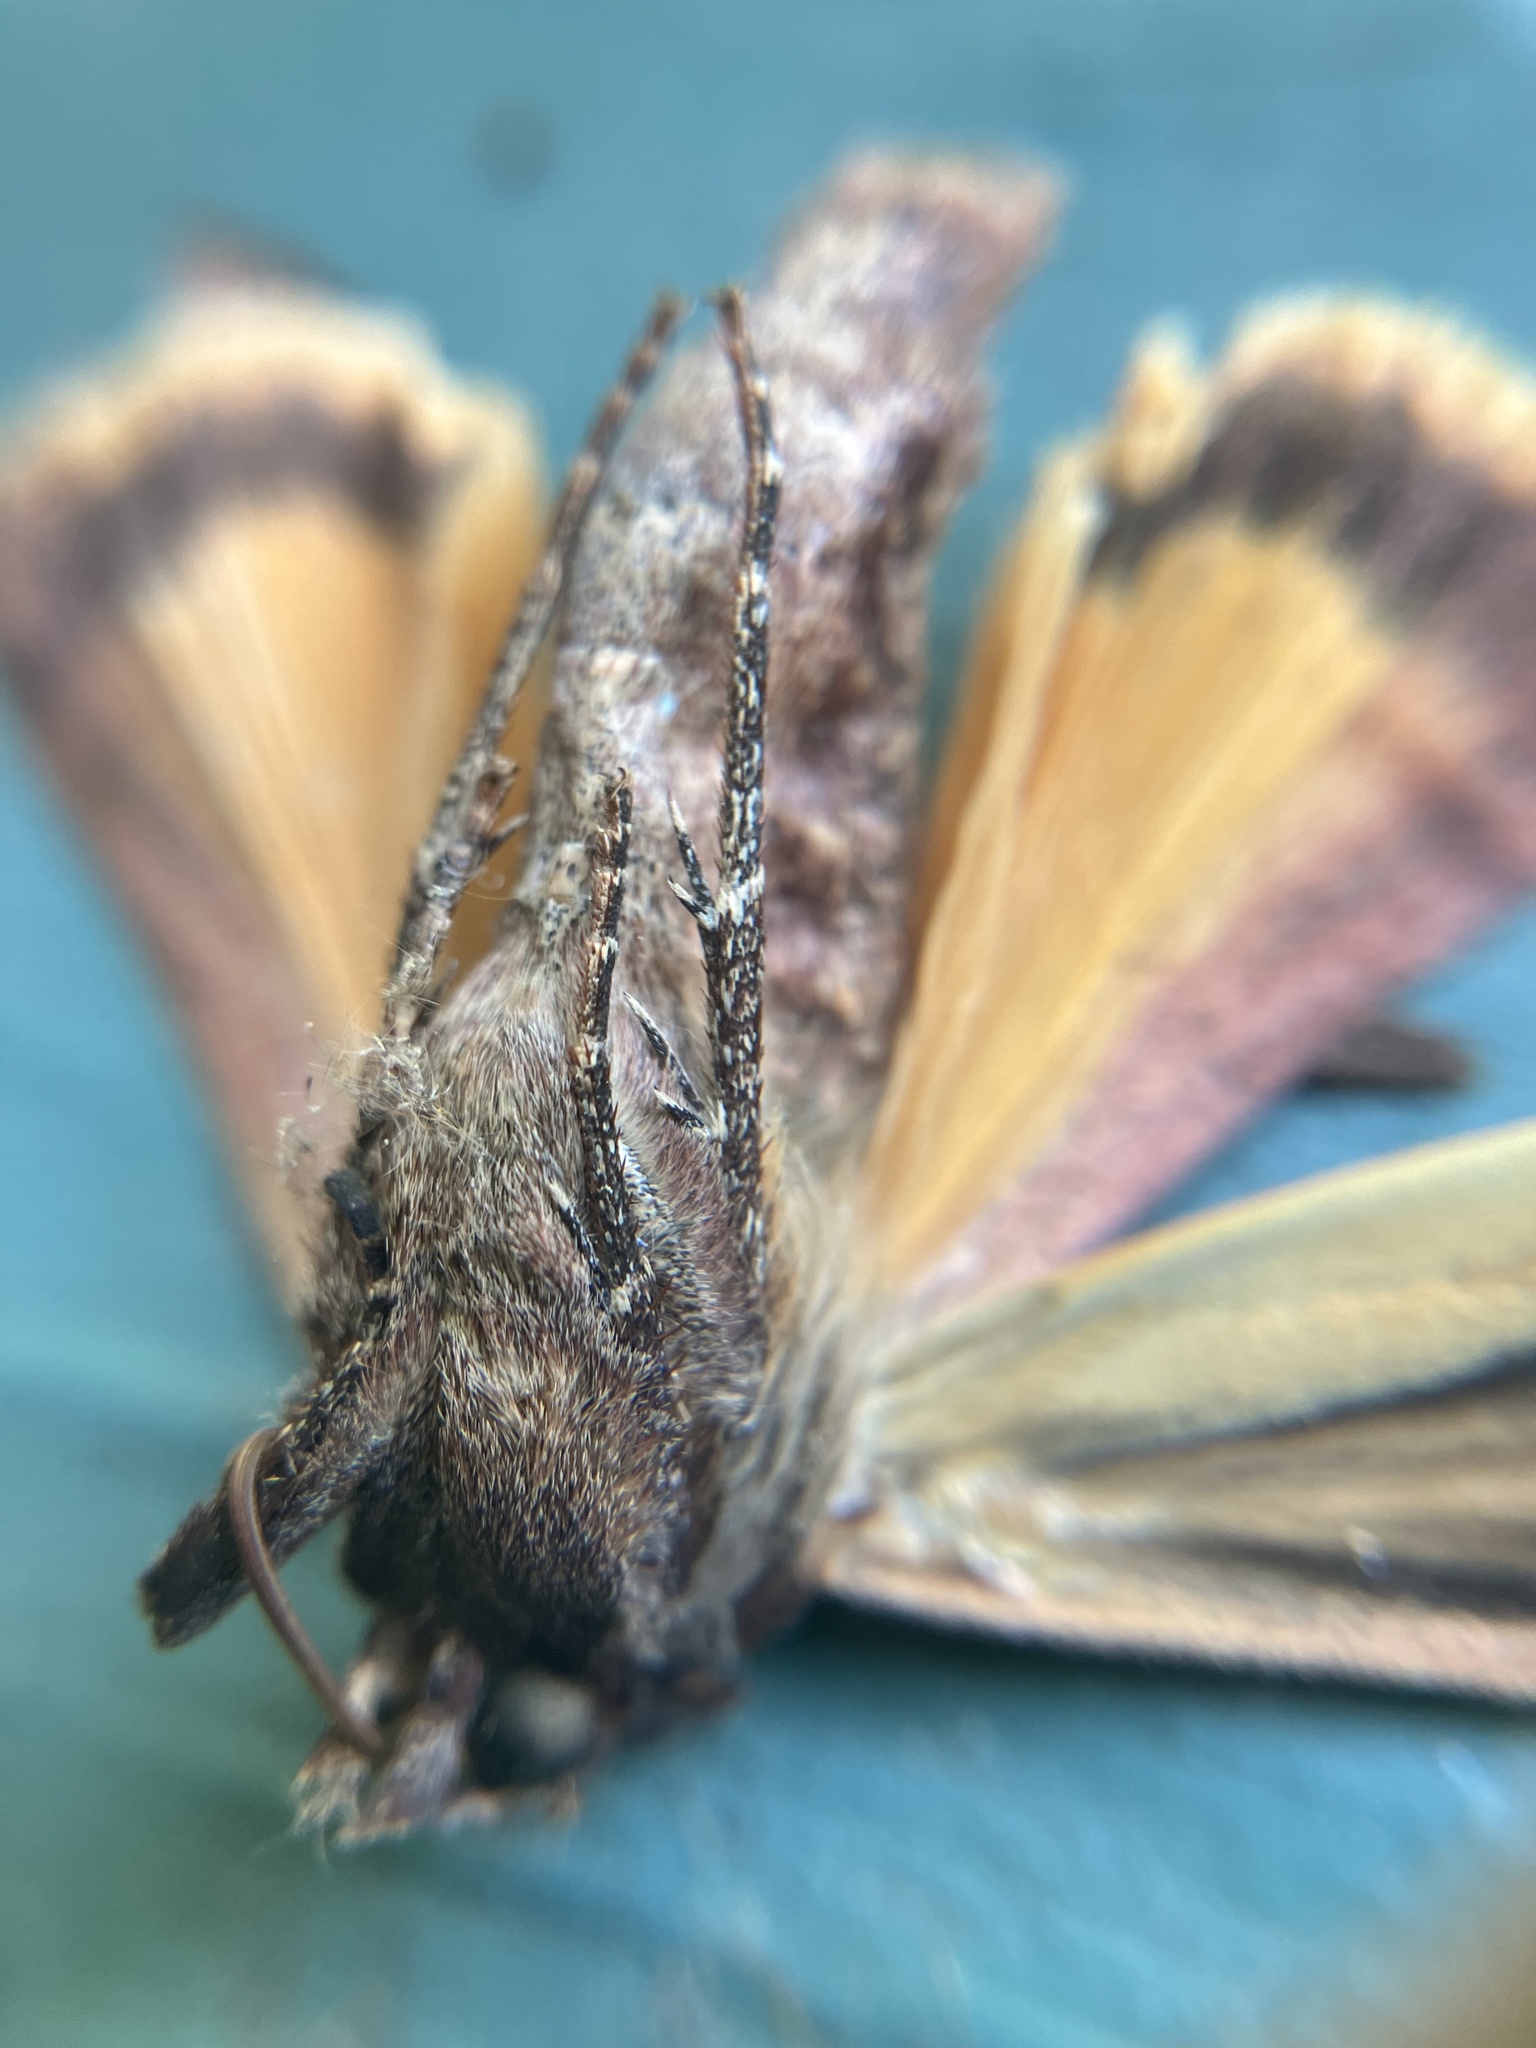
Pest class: cutworms